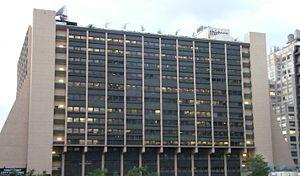
Associated Press est une agence de presse mondiale et généraliste dont le siège est aux États-Unis. Créée en 1846, c'est l'une des plus anciennes coopératives au monde. Elle a 145 bureaux aux États-Unis et 95 dans 72 autres pays. Elle compte plus de 4 000 employés dont 3 000 journalistes. Ses reportages sont publiés en cinq langues : l'anglais, le français, l'italien, l'allemand et l'espagnol. Cette coopérative regroupe près de 1 500 journaux américains et des milliers de stations de radio et de télévision. En 2009, l'AP possède le réseau de photos numériques le plus avancé de l'industrie, un service de nouvelles continues 24 heures par jour, un service de nouvelles télévisées haut de gamme et le plus grand réseau de radios des États-Unis.